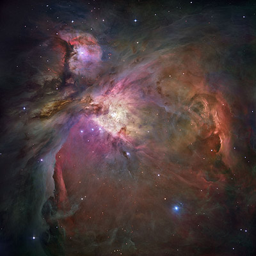
nebula as seen by astronomical observatory